Speed limits in the United States by jurisdiction

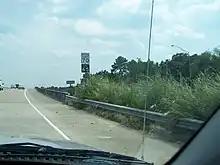
Typical Texas rural speed limit sign before September 2011. Note the black backgrounded 65 mph night speed limit sign, which was common on Texas roads. (No other state had a universal night speed limit.) This sign is on southbound U.S. 69/96/287 just north of Beaumont. Note that night speed limits have been abolished since this photo was taken.

Tennessee statutes require rural interstates to be posted at exactly unless a traffic study is performed indicating that such a speed is unsafe. These include all of the state's two-digit Interstates except Interstate 55 and Interstate 26, whose highest posted speed limits for passenger vehicles in Tennessee is . The only auxiliary interstates in Tennessee with a 70 mph speed limit are Interstate 155, Interstate 269, and Interstate 840. 70 mph speed limits are required on other controlled access highways that are part of the State or Federal Highway Systems unless a traffic study indicates this speed is unsafe. Any other controlled access road in the state may be posted up to 70 mph, but this is not a legal requirement, and a study is not required to be performed before this is done. Examples of 70 mph limits are found on controlled-access portions of US 51 and SR 22, SR 111, SR 386, and SR 396. In 70 mph zones, the default minimum speed limit is 55. Urban interstates are generally posted at 55 to 65 mph, however, portions of Interstates 24, 40, and 65 and S.R. 386 in Nashville, as well as I-24 in Clarksville and Murfreesboro are posted at 70 mph. One brief S.R. 100 freeway in Henderson has a speed limit of only 50 mph, as does a S.R. 381 freeway in Johnson City, but both still have signs at every entrance ramp and even the southern end of the latter freeway warning that pedestrians, non-motorized traffic and motor driven cycles are prohibited.